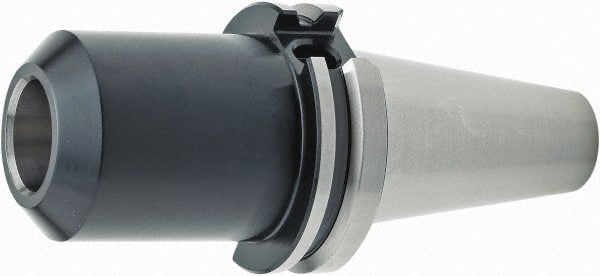
Parlec - CAT40 Taper Shank 1" Hole End Mill Holder/Adapter - 2" Nose Diam, 4" Projection, Through-Spindle Coolant
Item #: 48350250 Brand: Parlec Model #: C40F-10EM4 Exact Tooling IR#: 04 Product Specifications Shank Type Taper Shank Taper Size CAT40 Hole Diameter (Inch) 1 Nose Diameter (mm) 50.80 Nose Diameter (Inch) 2 Projection (Decimal Inch) 4.0000 Through Coolant Yes TIR (Decimal Inch) 0.0002 TIR (mm) 0.005 Coolant Type Through-Spindle
Brand: Parlec
Category: Hardware > Tool Accessories > Drill & Screwdriver Accessories > Drill Bit Extensions